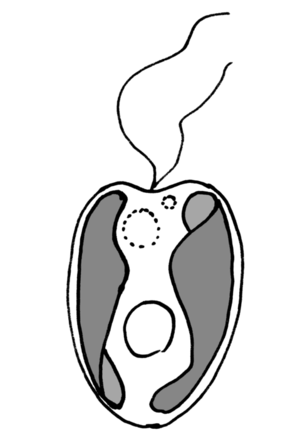
Ochromonas est un genre d'algues unicellulaires brun-jaune de la classe des Chrysophycées vivant en eau douce, plus rarement dans la mer. Ils possèdent deux flagelles et sont capables de photosynthèse. Ils regroupent près de 80 espèces.